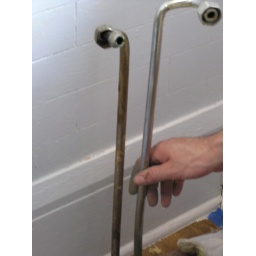
After hours of Bobby sitting in the corner in the bathroom - we have one clean water supply line!